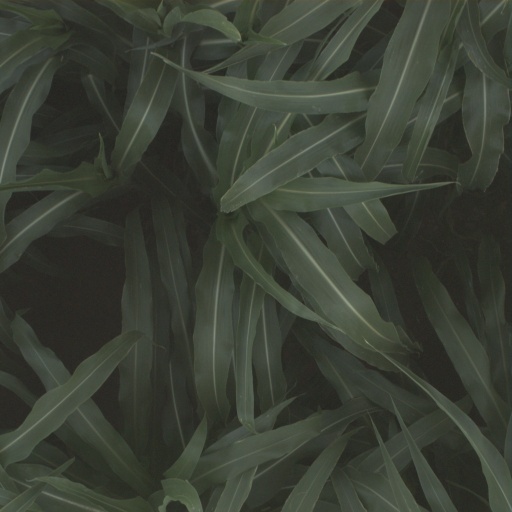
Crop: sorghum